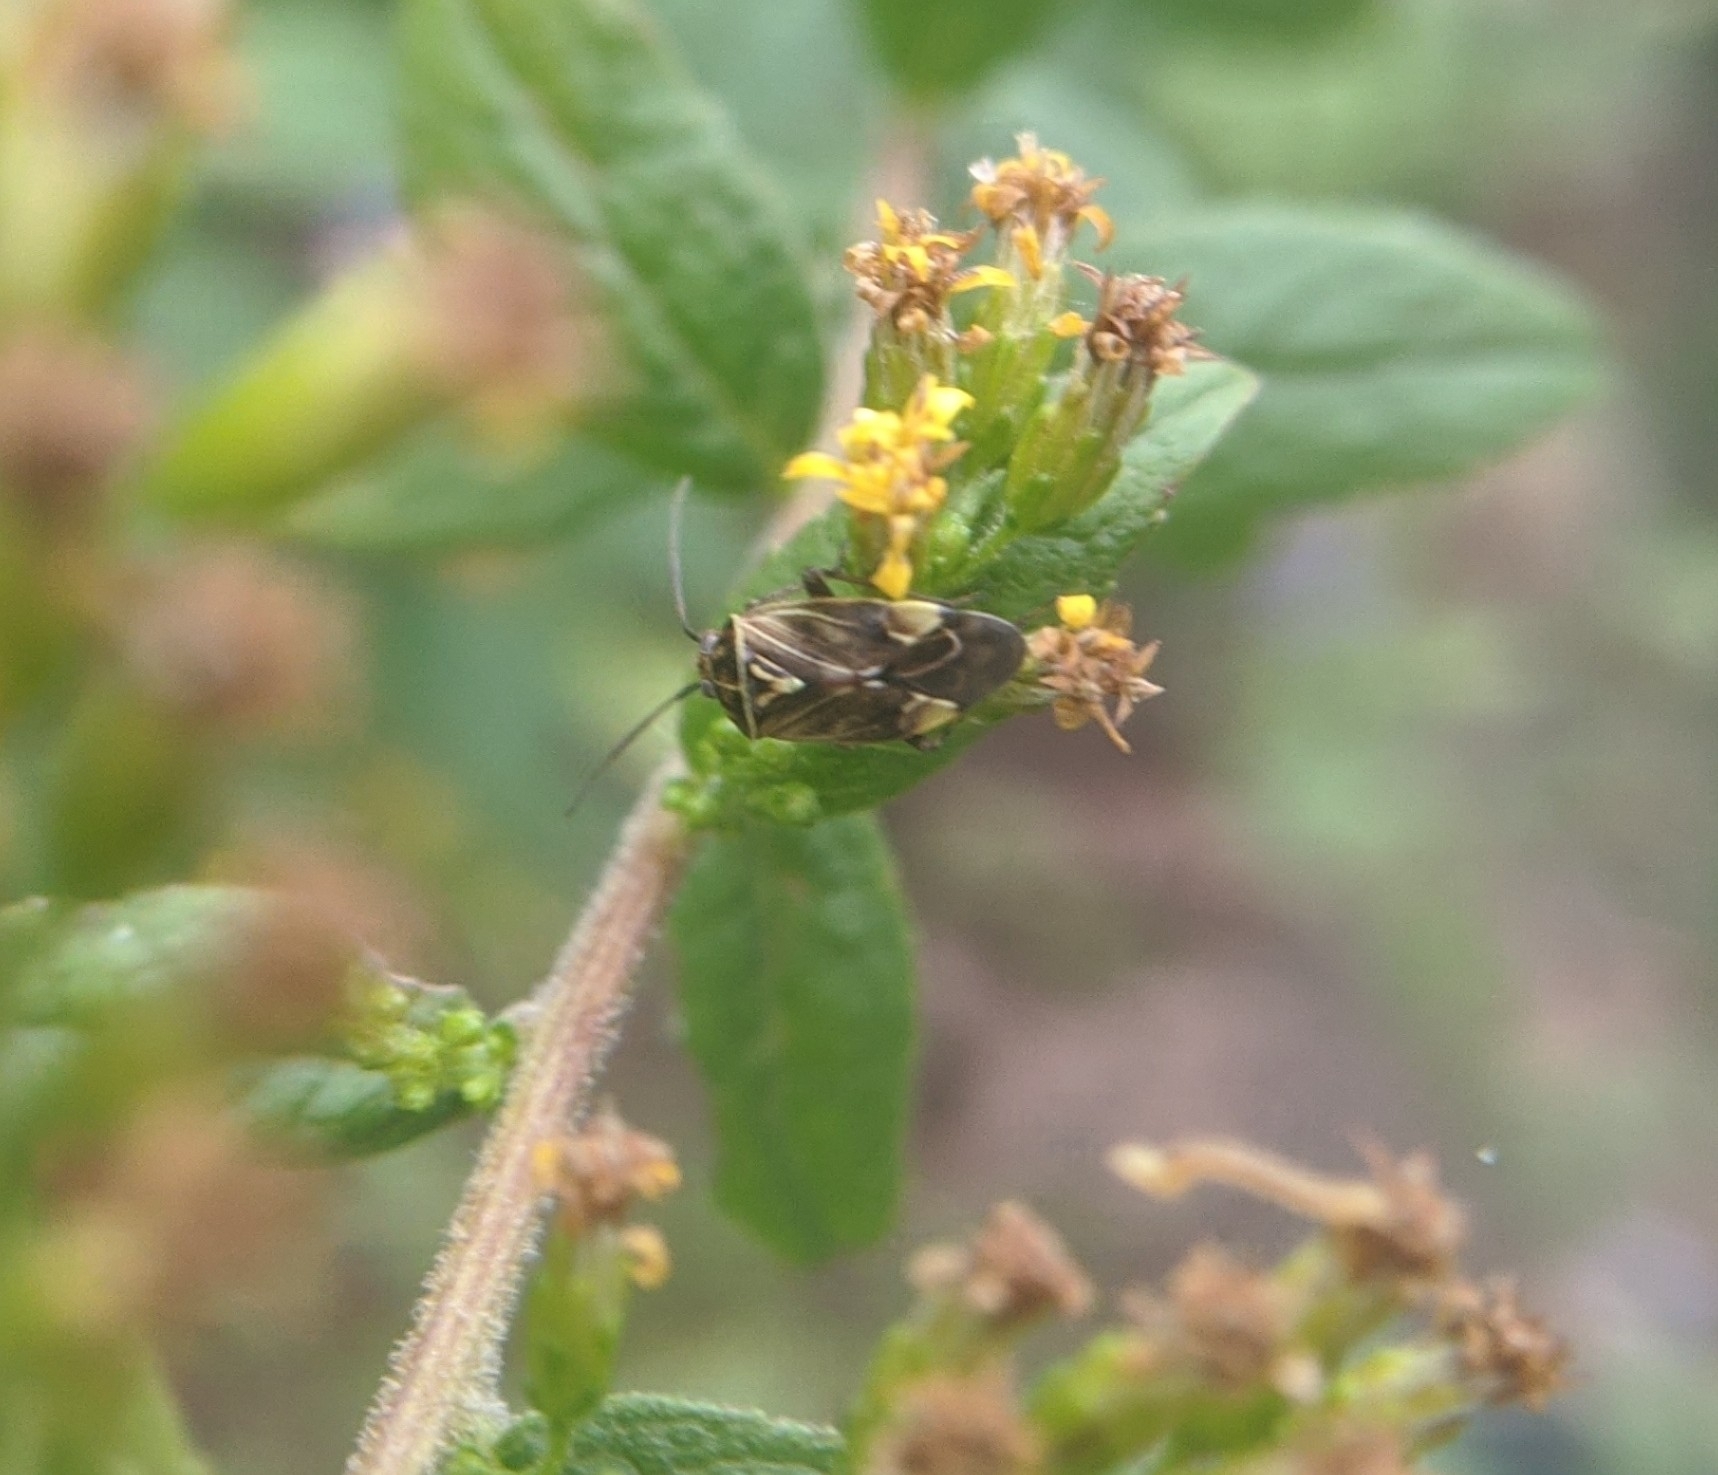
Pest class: lygus_bug